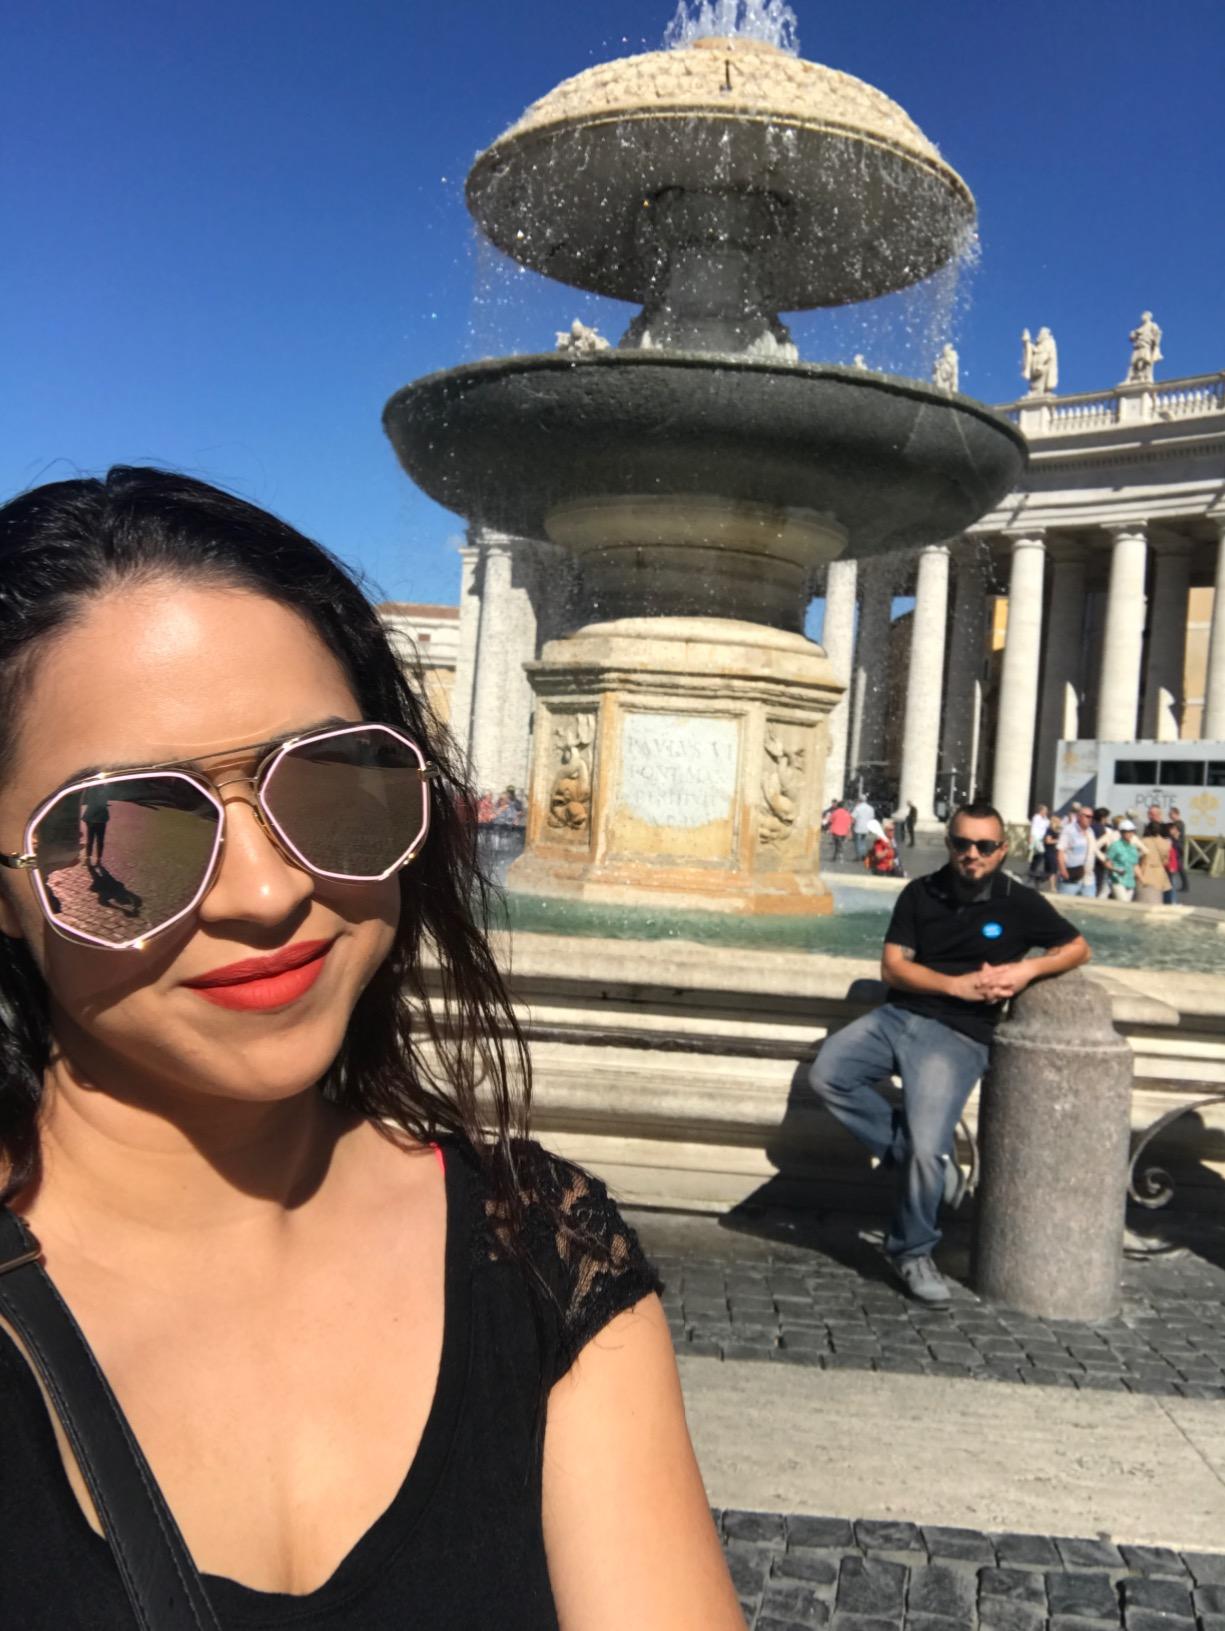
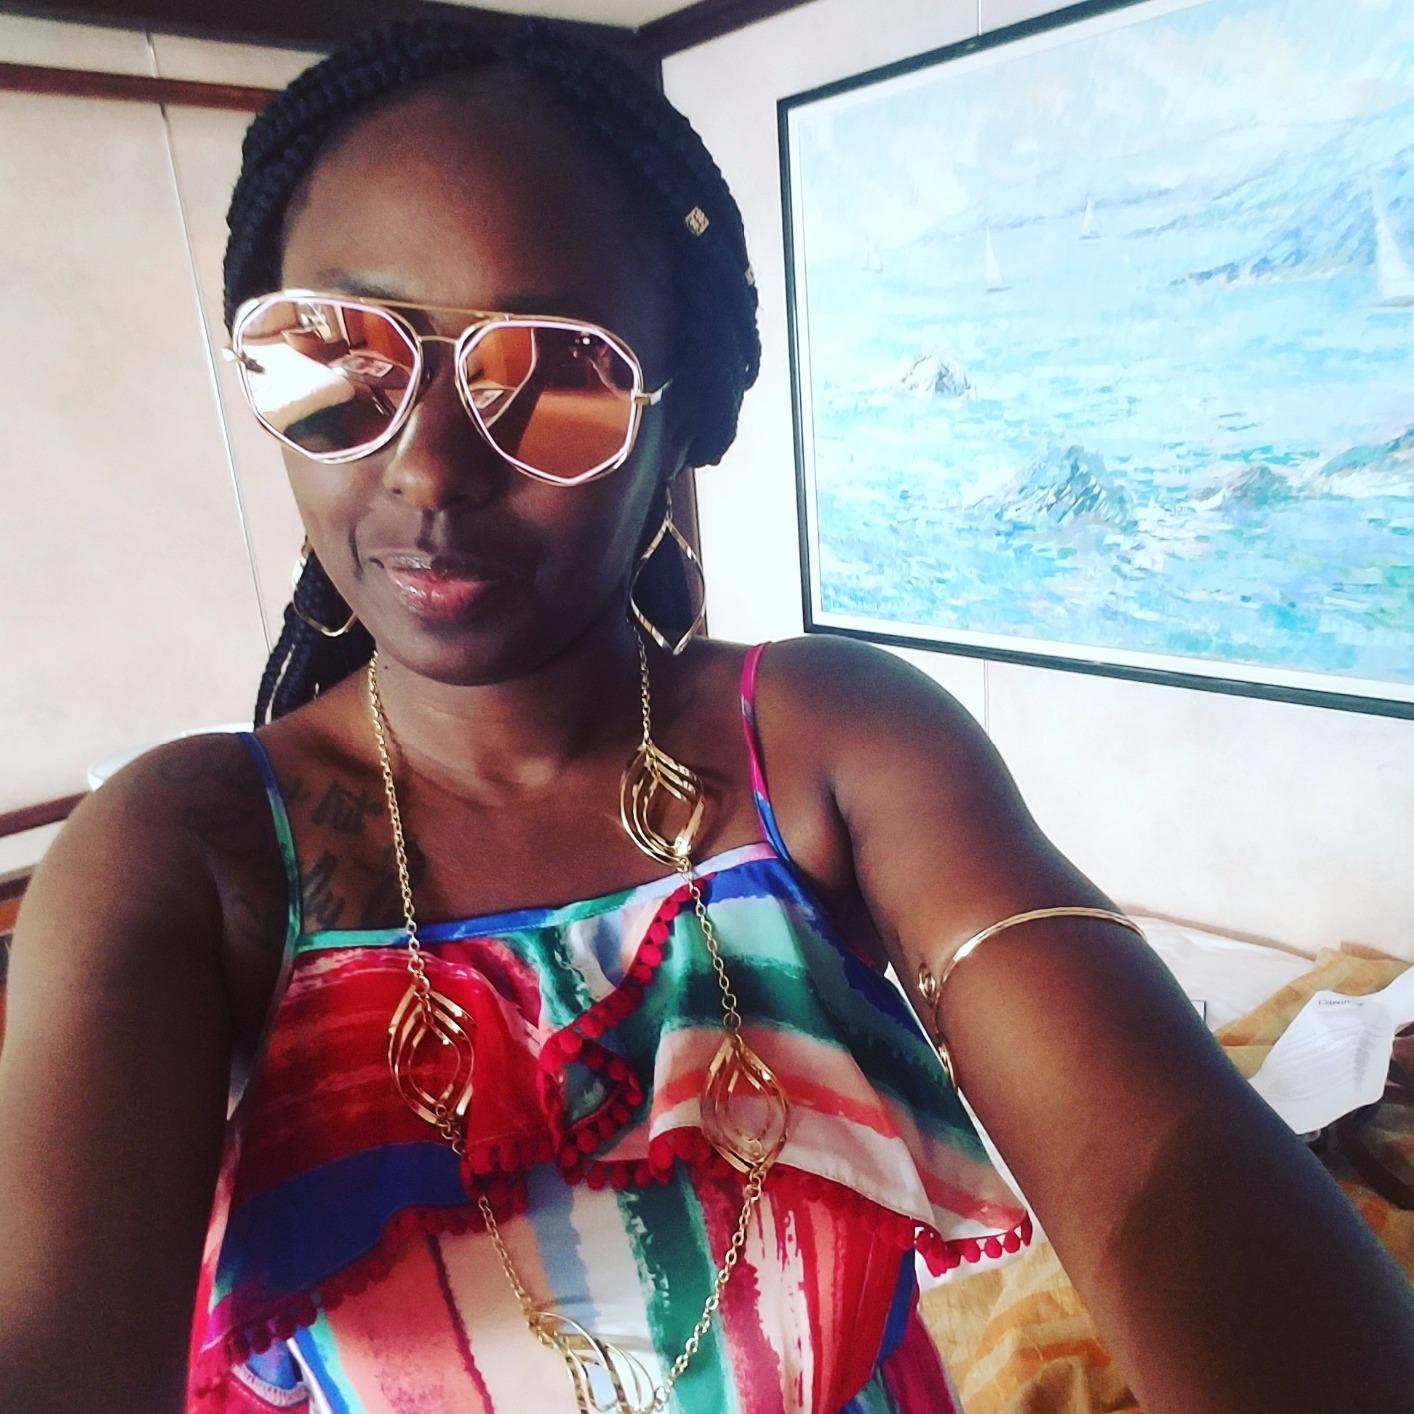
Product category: accessories_sunglasses
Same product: yes